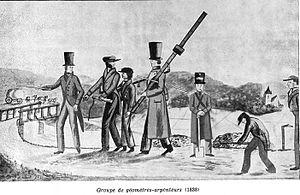
Arpenteurs travaillant au relevé sur le terrain du tracé de la ligne Mulhouse-Thann.
La Compagnie du chemin de fer de Mulhouse à Thann est une société anonyme, créée en 1837, qui construisit et exploita un chemin de fer entre ces deux villes, dans le département du Haut-Rhin.